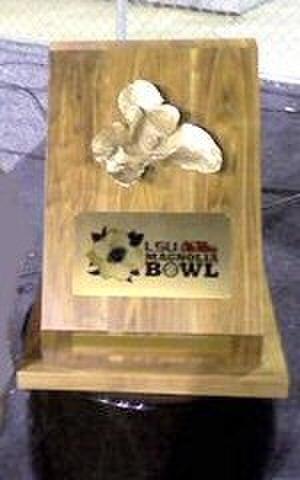
Les Tigers de LSU sont un club omnisports universitaire qui se réfère aux 21 équipes sportives de l'Université d'État de Louisiane et qui participent aux compétitions organisées par la NCAA au sein de sa Division I.